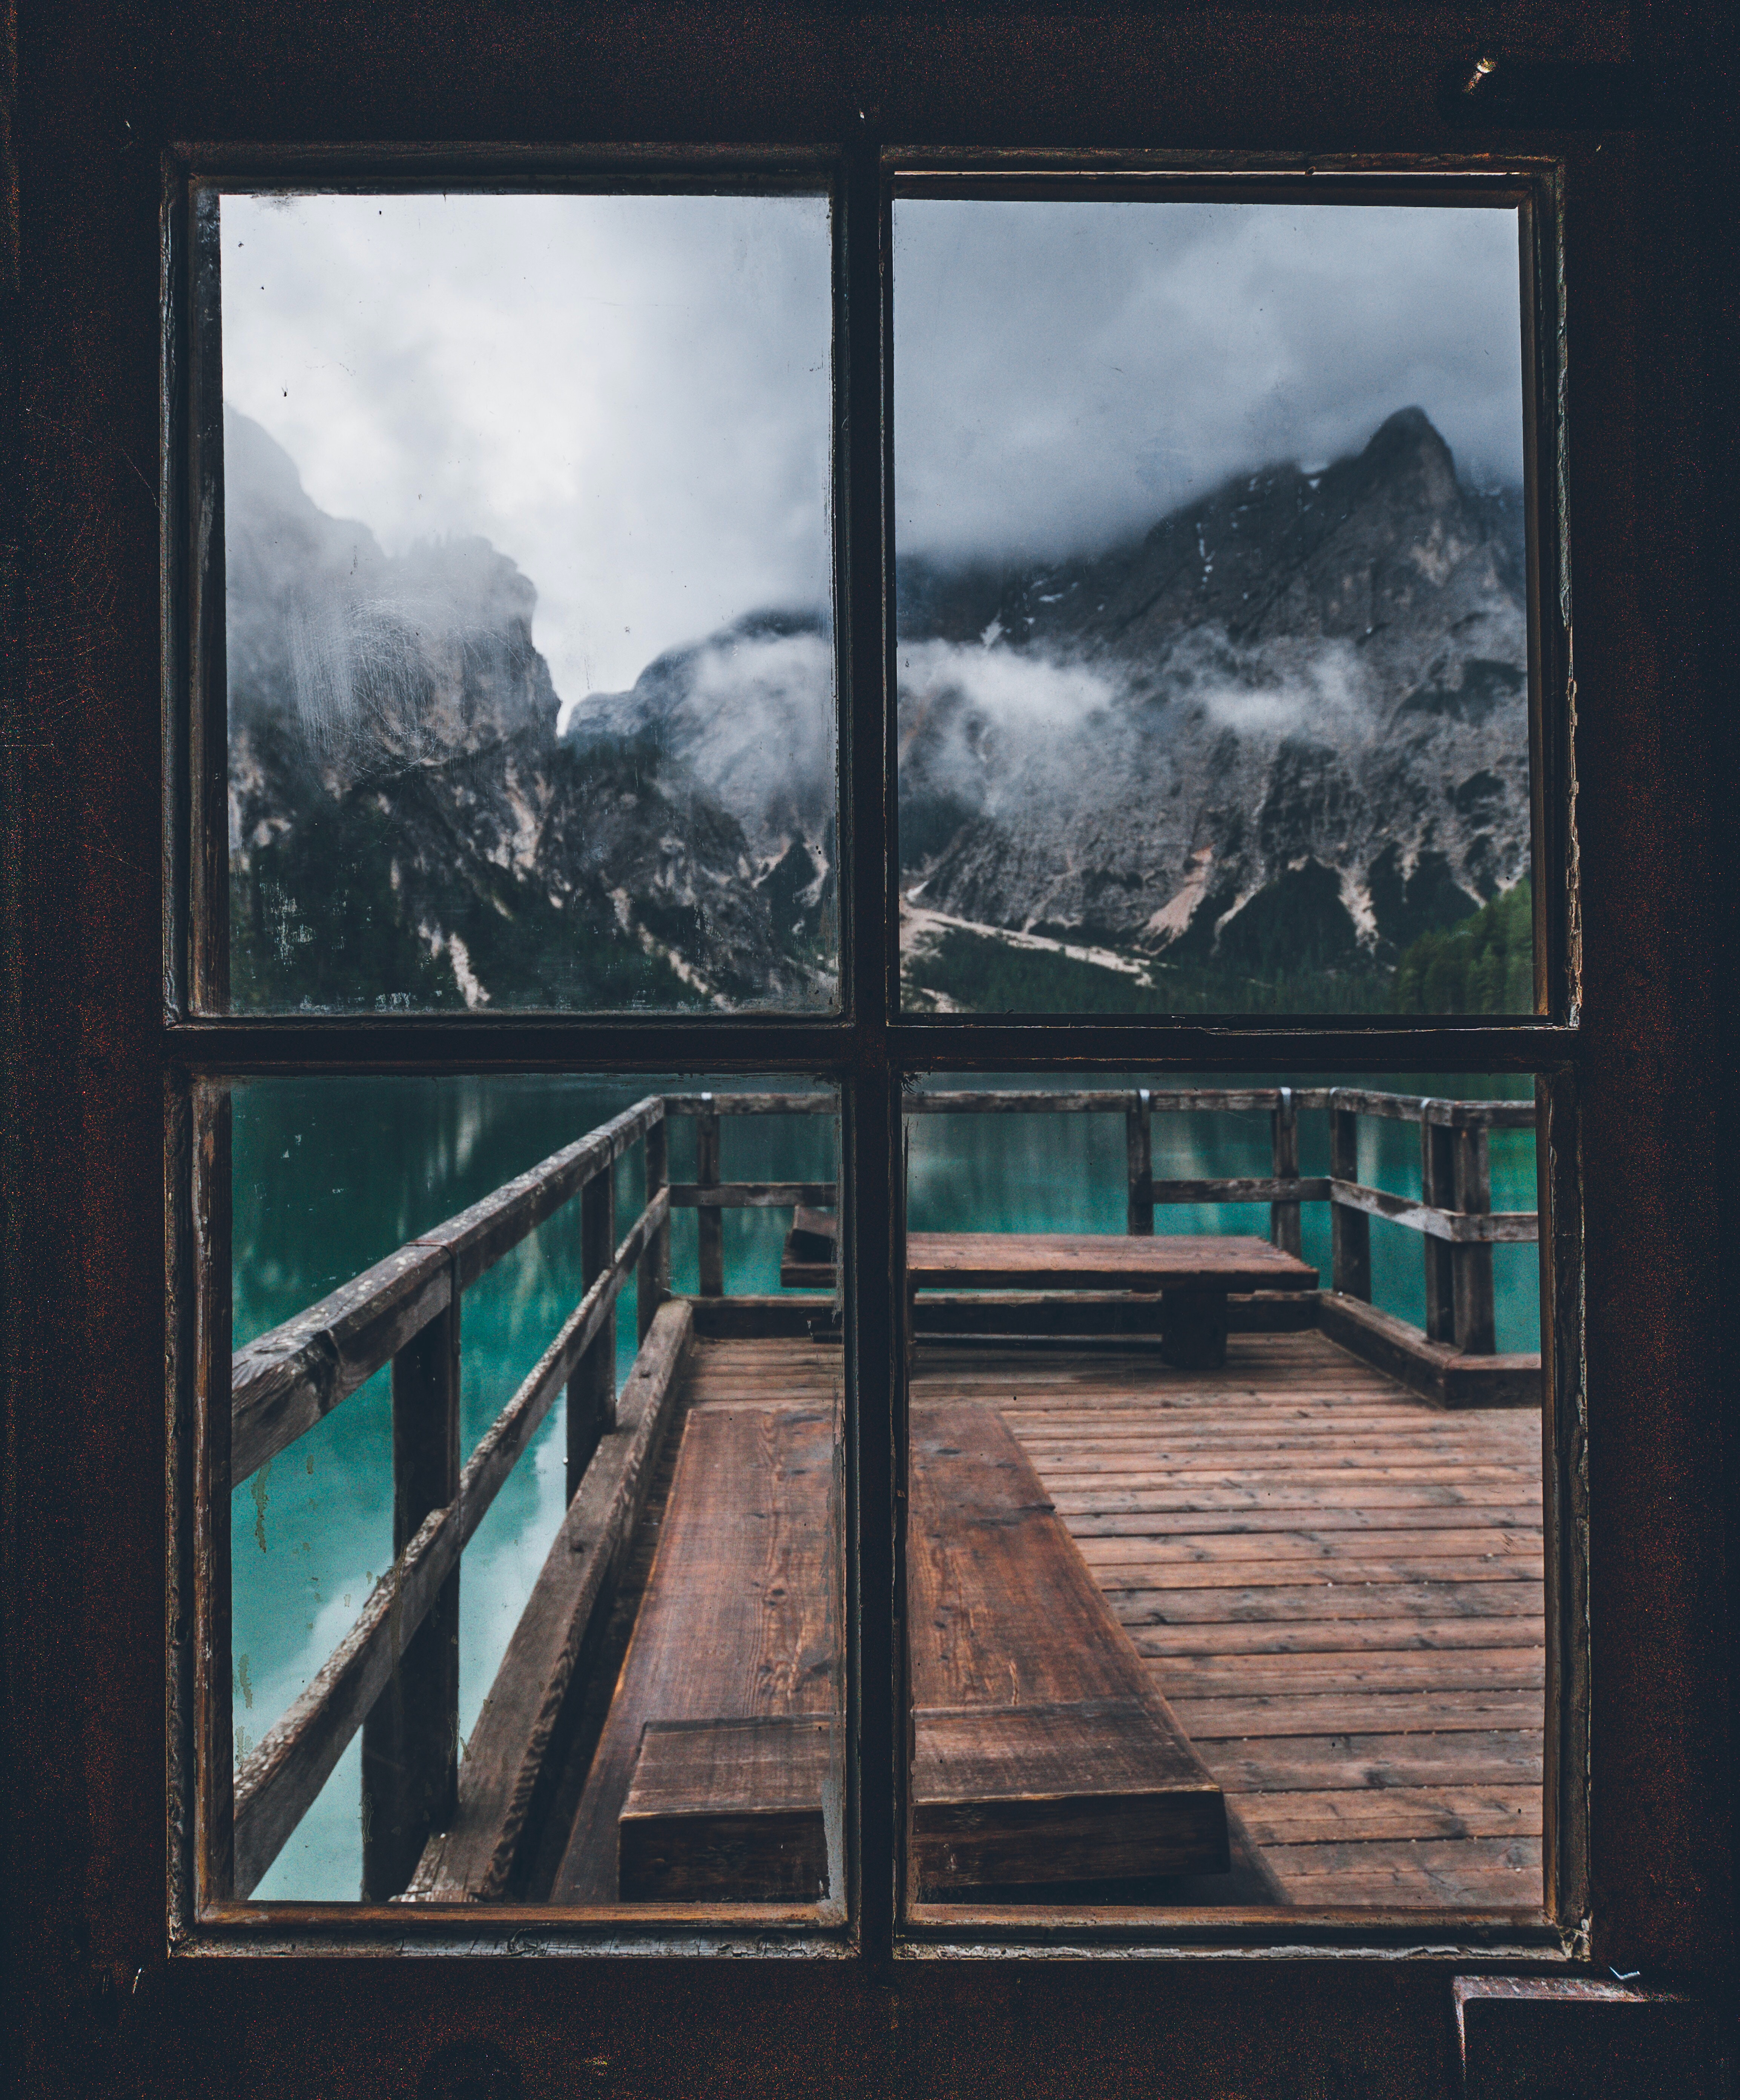
cloud, sky, window, glass, picture frame, daylighting